Monica Bellucci

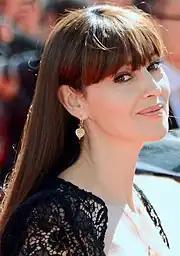
Bellucci at the 2014 Cannes Film Festival

Bellucci felt a "visceral" need to regularly act in Italian films. In 2008, she co-starred in Marco Tullio Giordana's "Wild Blood" with Luca Zingaretti. The historical panorama examines the fate of Luisa Ferida (Bellucci) and Osvaldo Valenti (Zingaretti), leading actors during the Italian fascism period. Author Barry Forshaw called Bellucci "charismatic" and author Gino Moliterno praised her performance as "extremely powerful". Next, Bellucci played Alba in the Italian film "The Man Who Loves", where she was enamoured with Pierfrancesco Favino's character Roberto through a cinematic flashback.